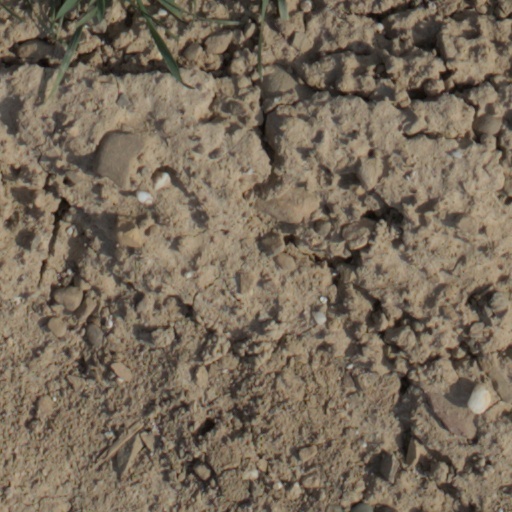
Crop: wheat